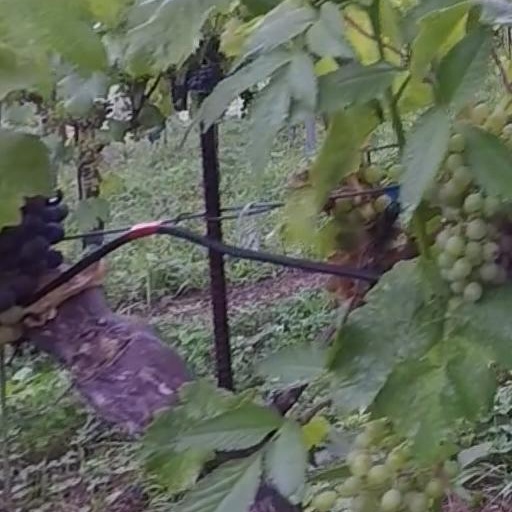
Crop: grape